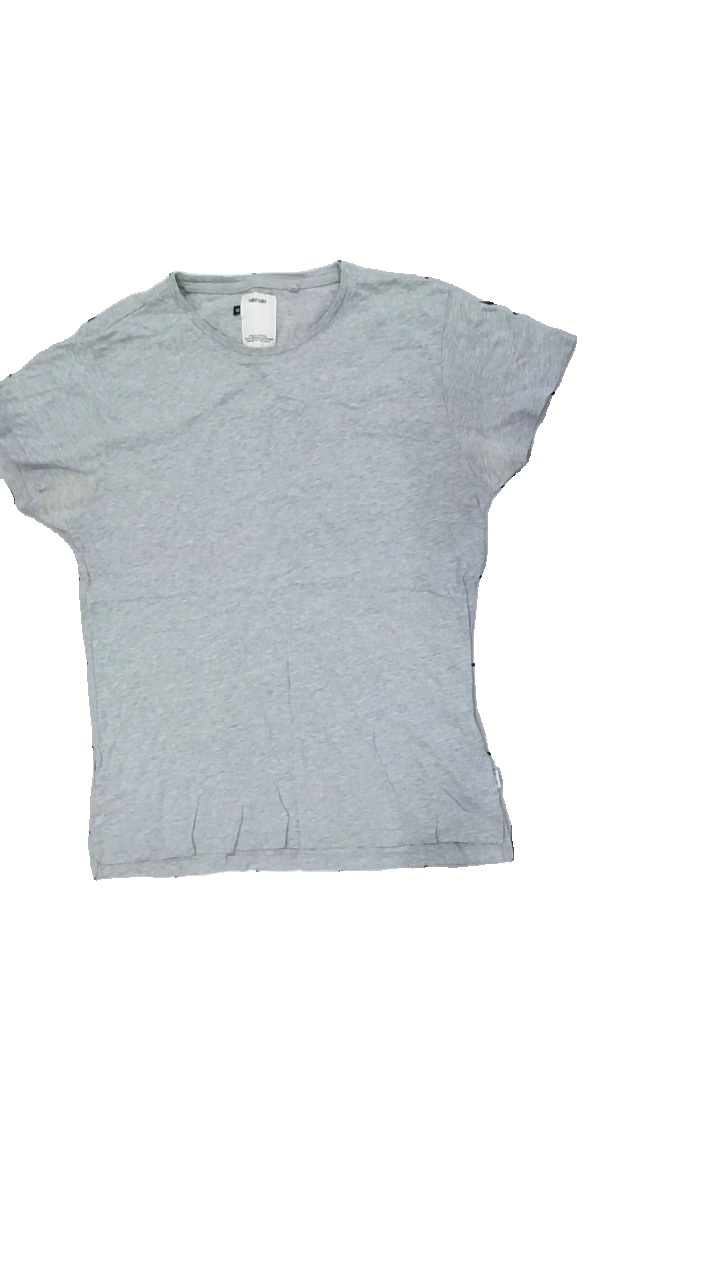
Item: T-shirt (Men)
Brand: Win Win
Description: grå t-shirt med fläckar i armhålorna
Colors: Grey
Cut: Regular
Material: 100% cotton
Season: All
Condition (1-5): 3
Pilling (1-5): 5
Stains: Major
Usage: Export
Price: <50